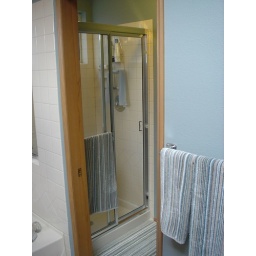
master bathroom - shower and toilet are in a separate room with a pocket door